Downtown Atlanta

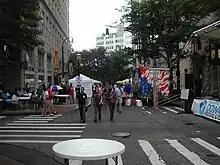
Atlanta Downtown Festival and Tour

The history of downtown began in 1826 with Wilson Lumpkin and Hamilton Fulton surveying a possible canal route between Chattanooga, Tennessee, and Milledgeville, Georgia's capital at the time. In 1833, Lumpkin, who had become governor, requested that the state legislature charter three railroad lines. By 1836, the state-financed Western and Atlantic Railroad, linking the middle of Georgia to the other states north and west, was granted a charter by the legislature, which was signed into law by Lumpkin. As a result, the town named Terminus was founded in 1837, named for the end of the railroad line. Terminus received a name change in 1842 when the town's 30 inhabitants voted to change the town's name to Marthasville, in honor of Governor Lumpkin's daughter.